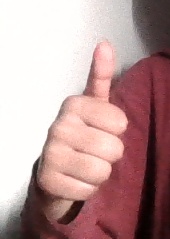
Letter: aleff